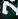
Number: 7